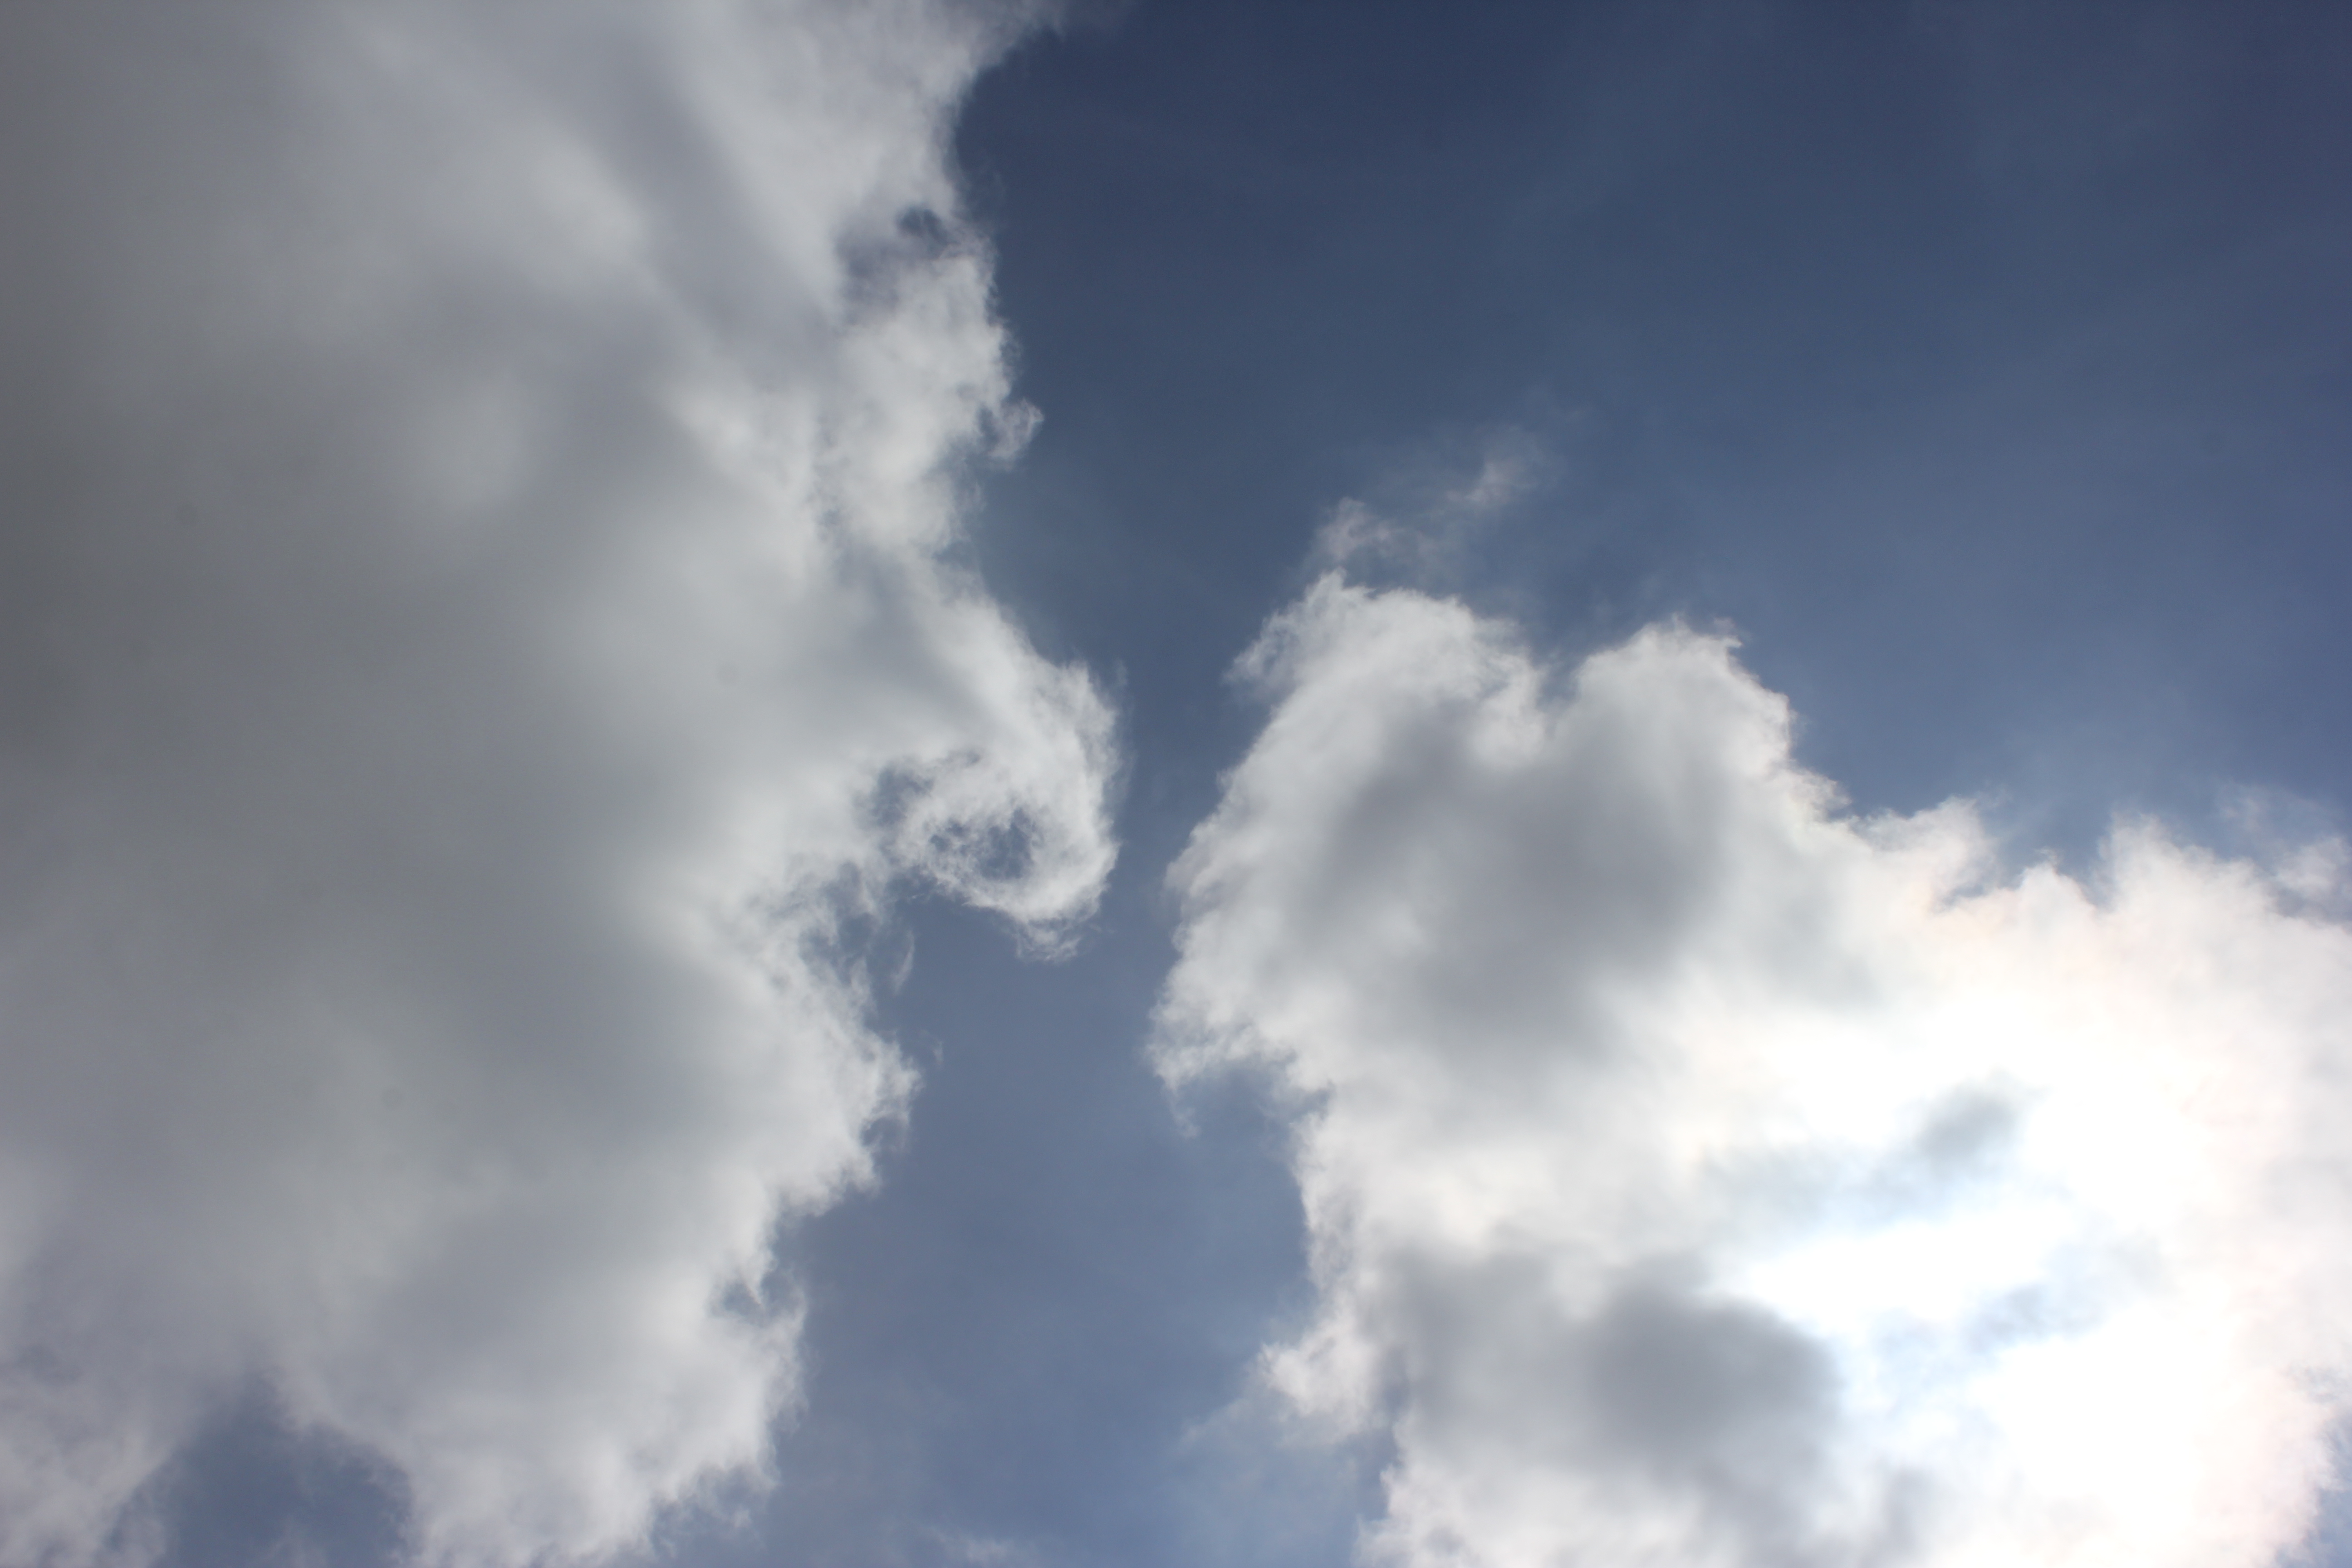
Cloud type: Cumulus